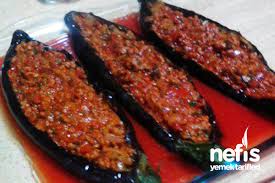
Yemek: karniyarik